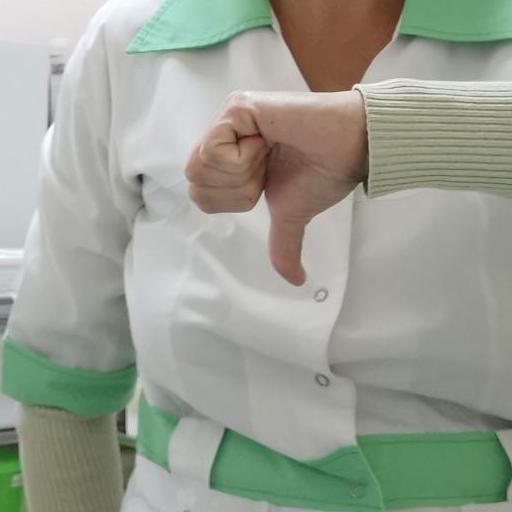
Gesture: dislike